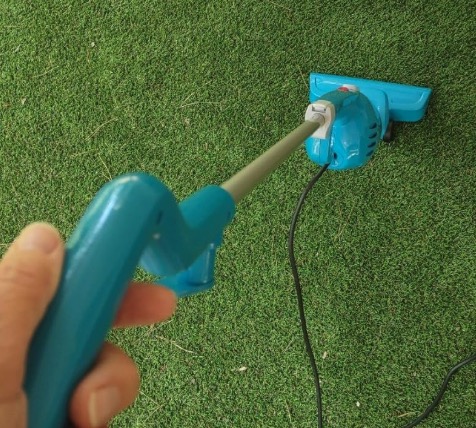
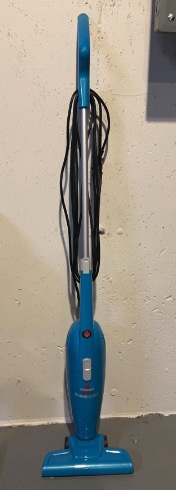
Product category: items_vacuum
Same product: yes